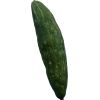
Label: Cucumber 3